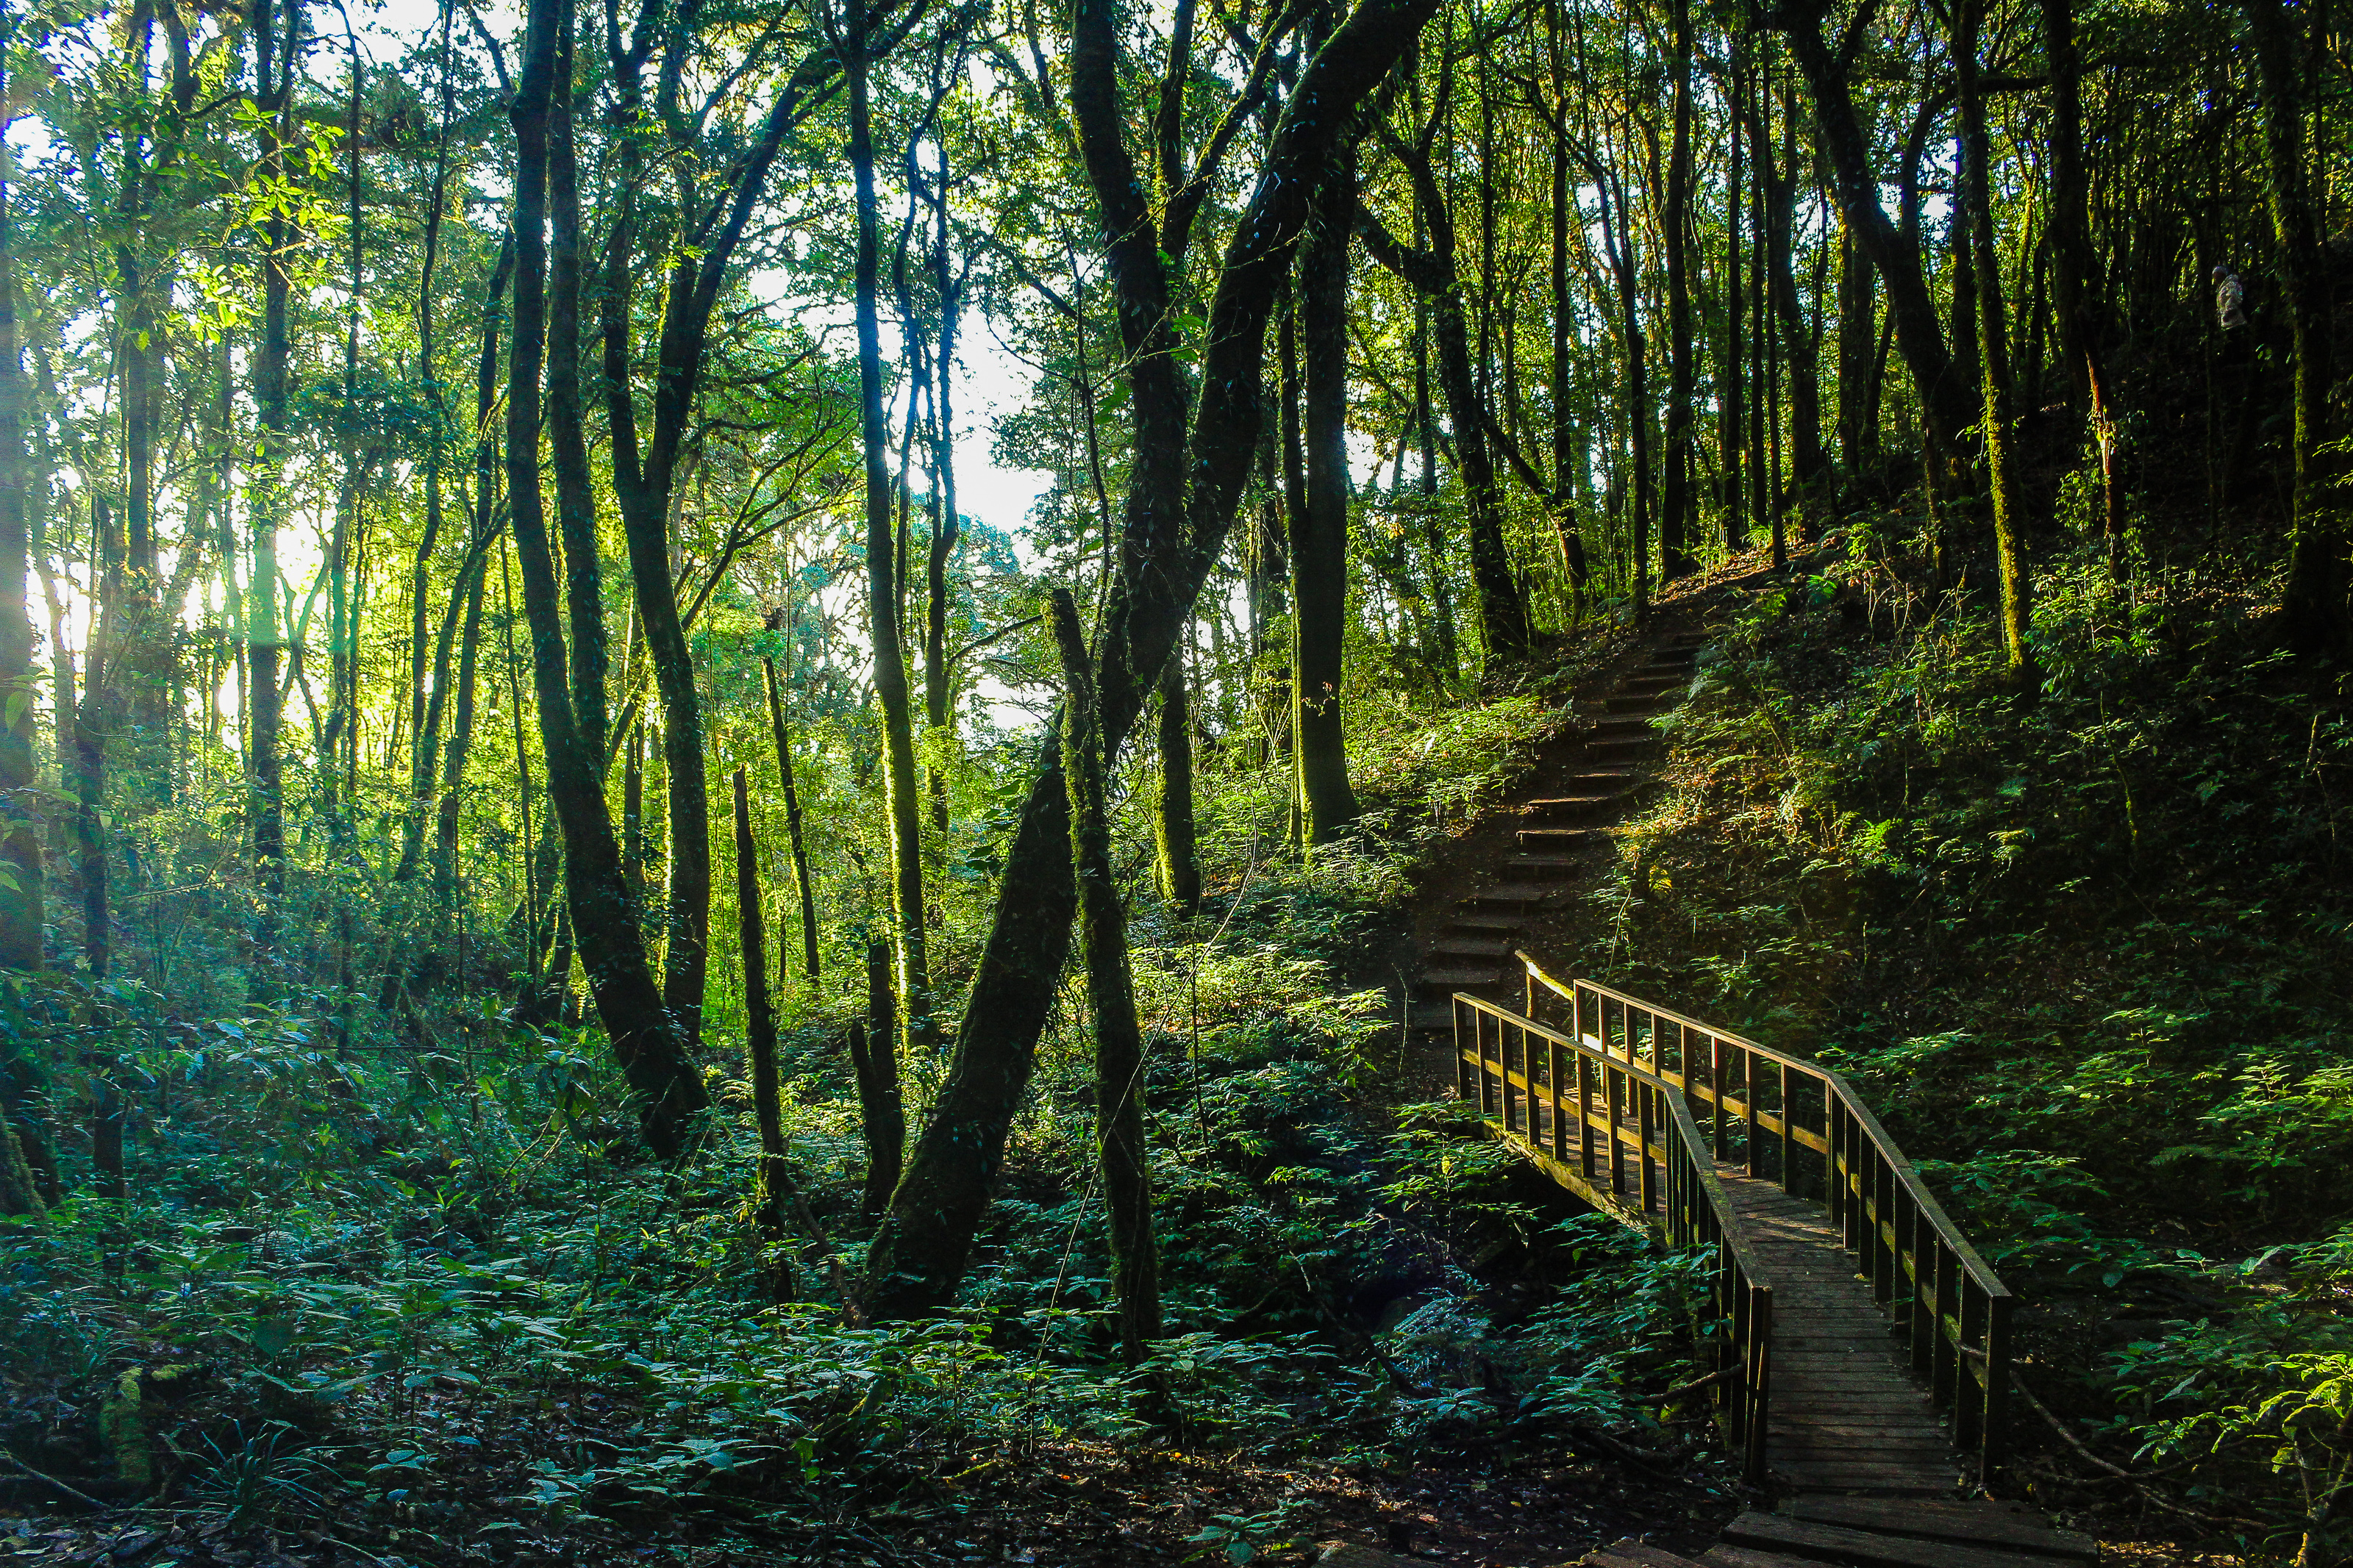
nature, park, forest, green, tree, wood, leaf, plant, thailand, chiangmai, landscape, natural, national, tropical, wild, inthanon, outdoor, rainforest, beautiful, environment, rain, evergreen, scenery, asia, travel, moss, sunshine, tourism, background, jungle, natural environment, natural landscape, vegetation, nature reserve, old growth forest, woodland, valdivian temperate rain forest, Northern hardwood forest, biome, temperate broadleaf and mixed forest, wilderness, tropical and subtropical coniferous forests, sunlight, woody plant, temperate coniferous forest, trail, ecoregion, spruce fir forest, state park, deciduous, path, trunk, grove, branch, riparian forest, national park, plant community, redwood